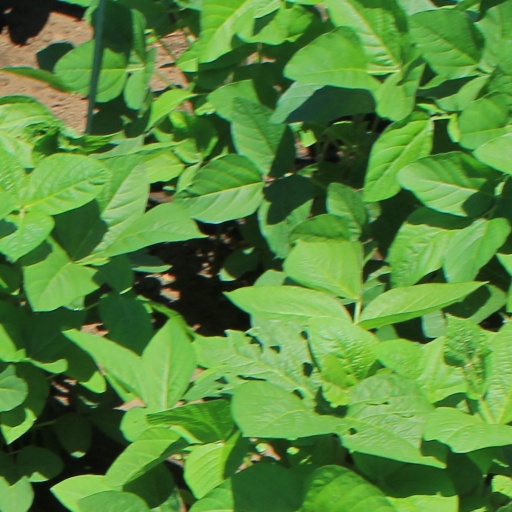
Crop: soybean